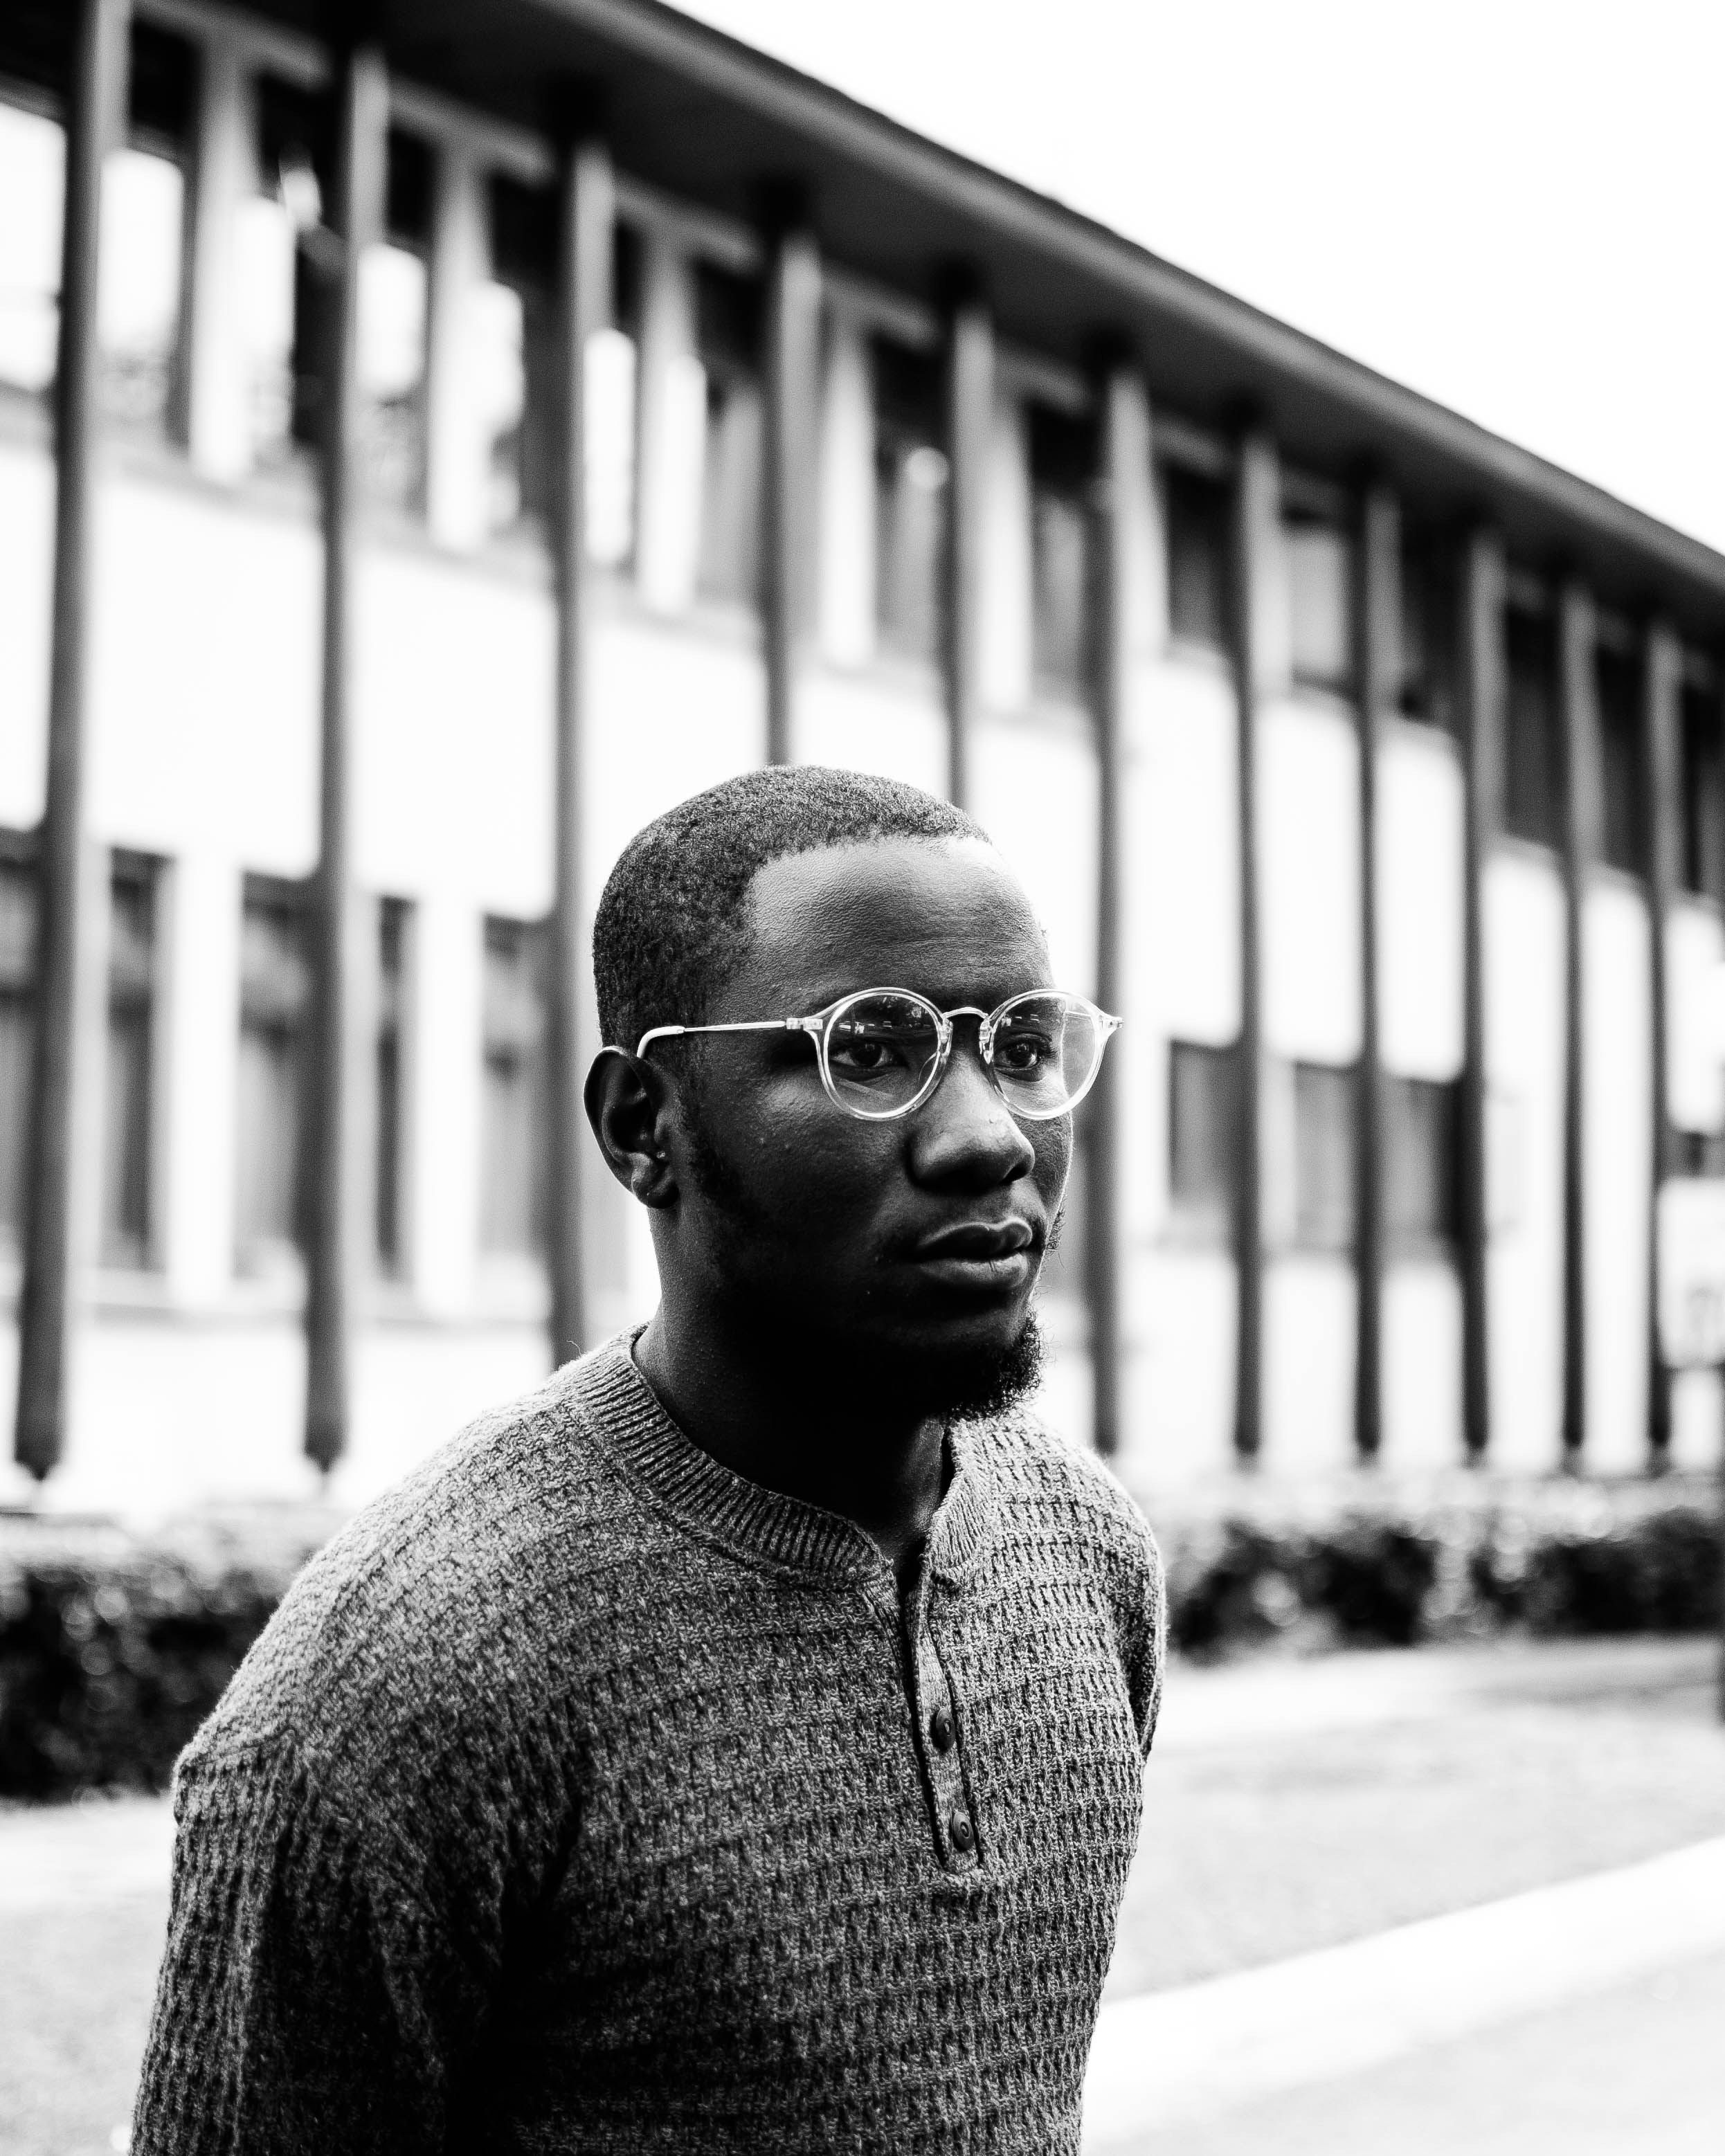
eyewear, white, black, photograph, glasses, black and white, people, monochrome, sunglasses, monochrome photography, cool, snapshot, photography, architecture, street, vision care, stock photography, style, vacation, smile